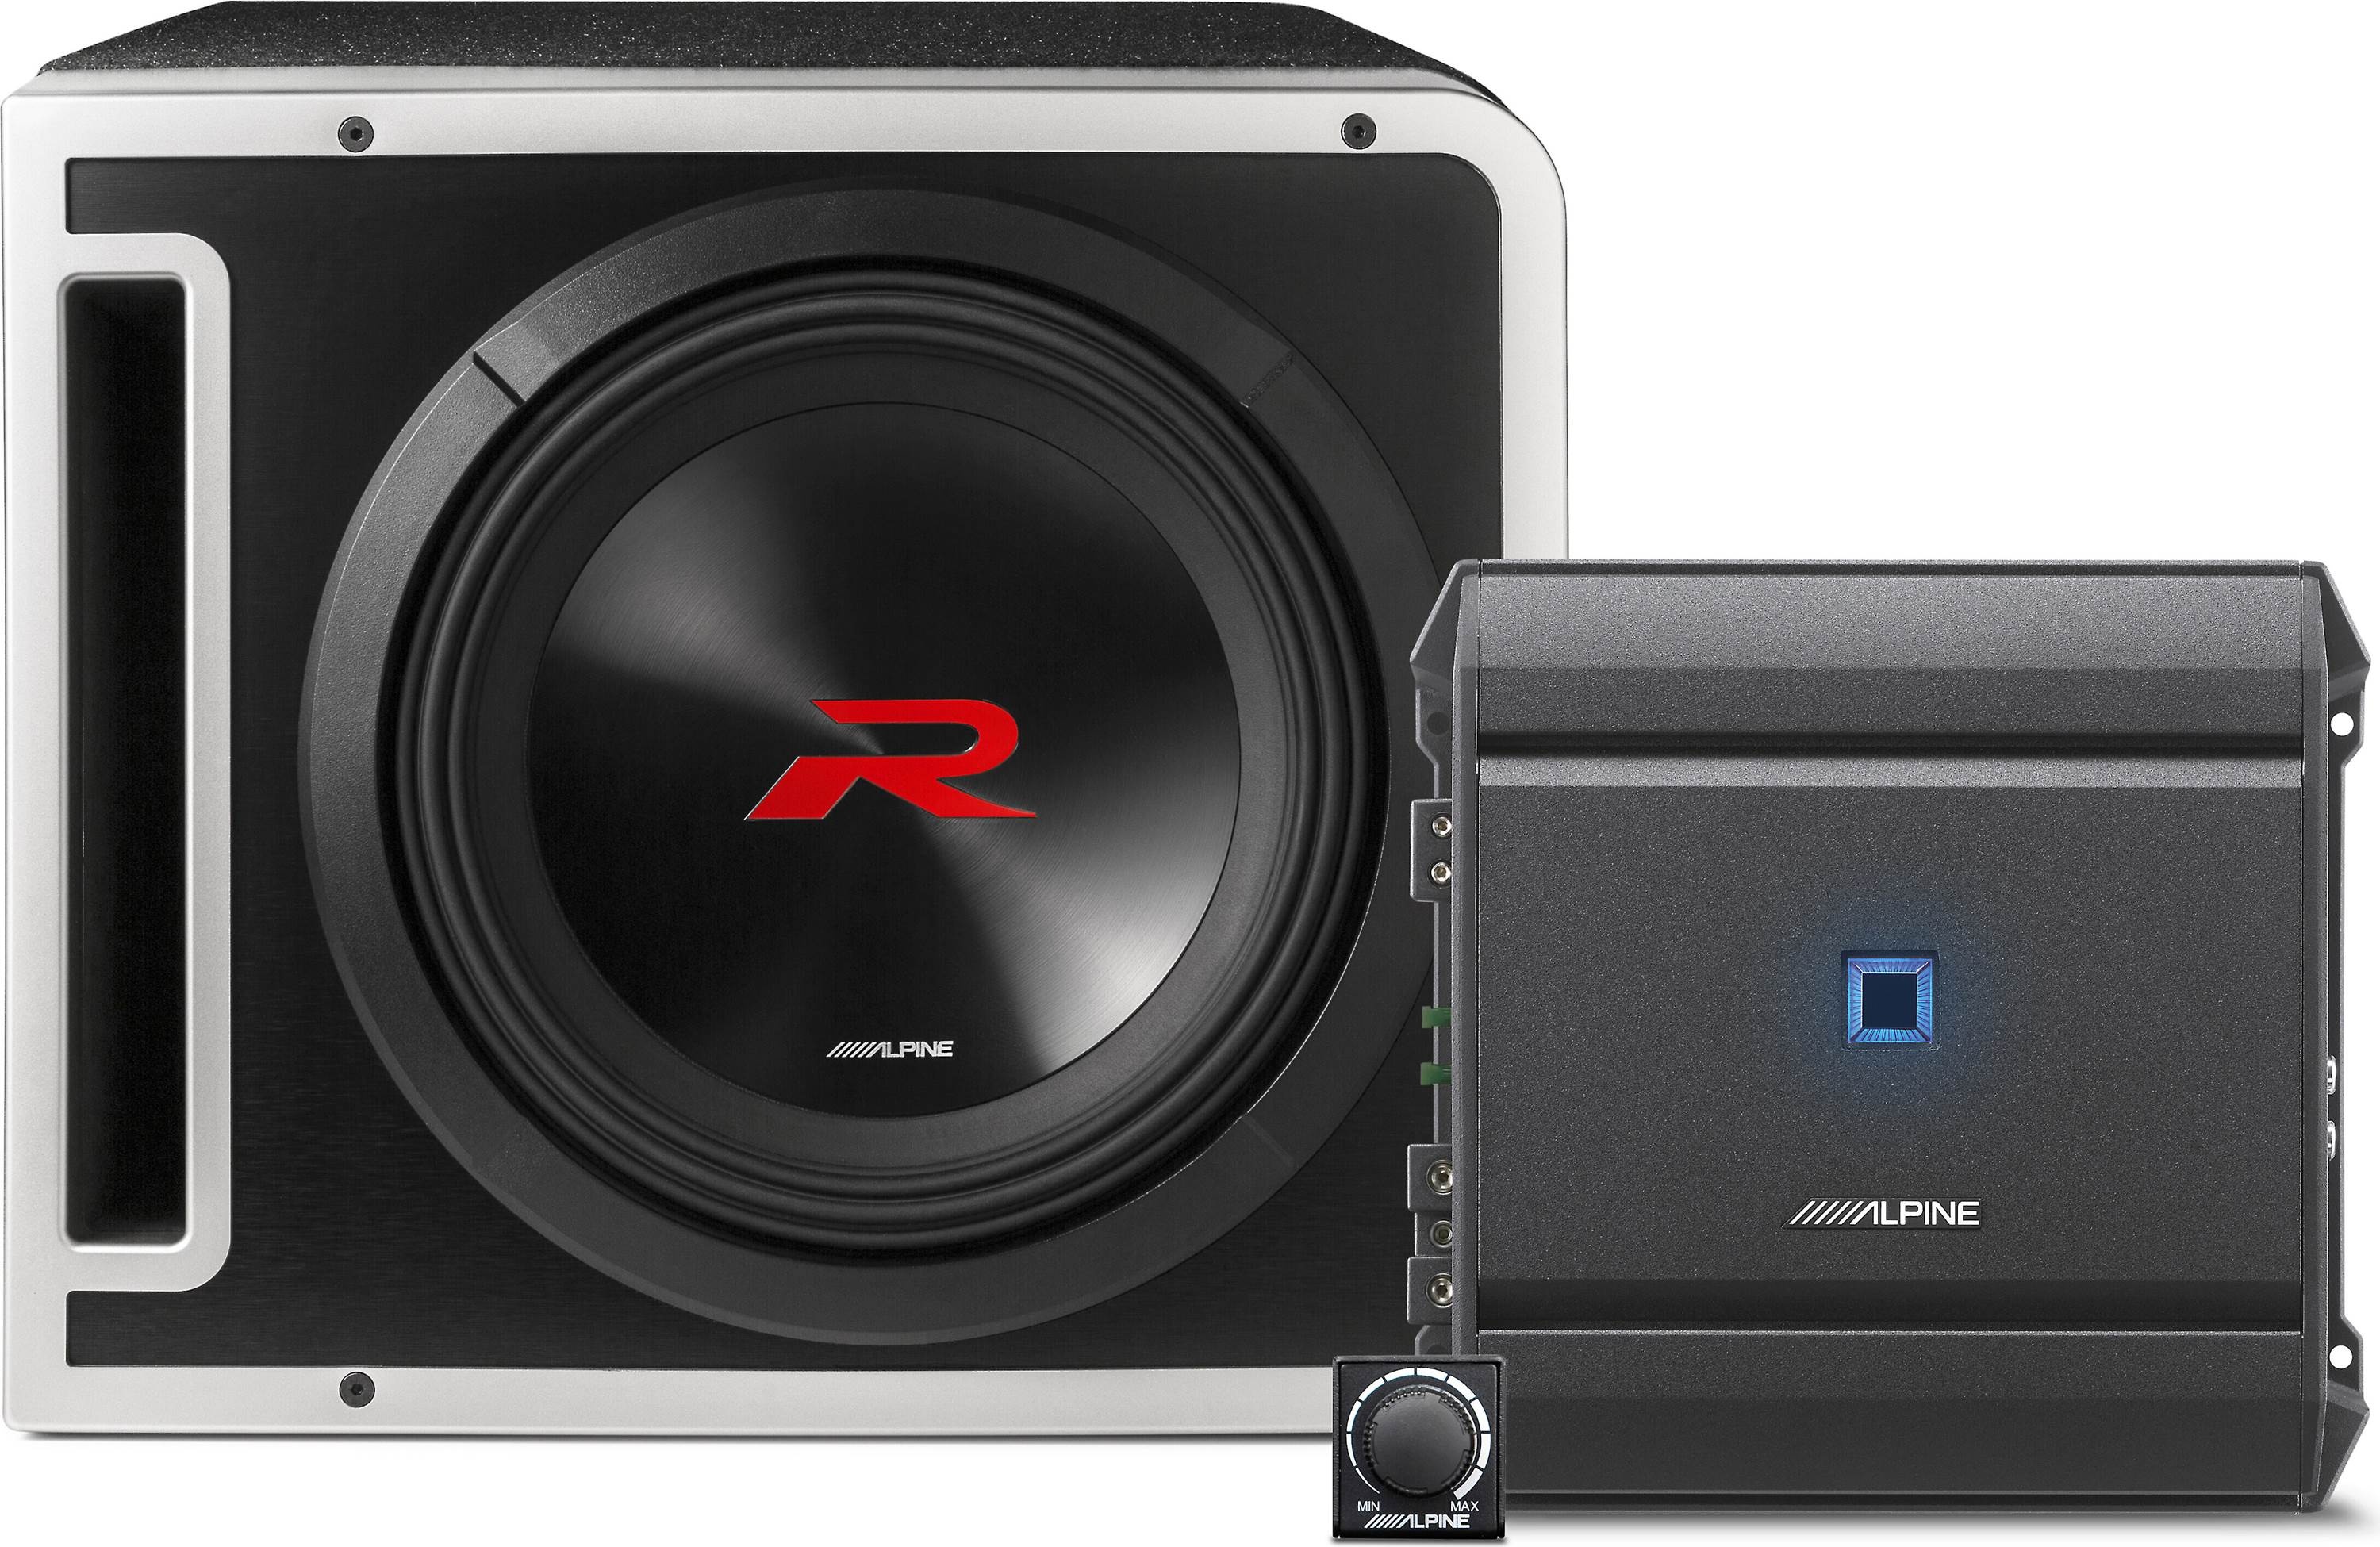
Alpine R2-SB10V-BNDL Package Includes R2-SB10V 10" Enclosure S-A60M Amplifier RUX-KNOB.2 remote
Alpine R2-SB10V-BNDL Bass Boost Package Includes R2-SB10V 10" ported enclosure, S-A60M amplifier, and RUX-KNOB.2 remote level control package includes Alpine R2-SB10V Halo Series enclosure, S-A60M mono amplifier, and RUX-KNOB.2 remote level control Alpine R2-SB10V R-Series 10″ Halo Subwoofer with ProLink™ 2Ω A subwoofer enclosure that sounds as good as it looks. Alpine’s preloaded, linkable subwoofer enclosures give you powerful performance with the unique Alpine Halo design and ProLink™. The new 2nd generation R-Series subwoofers take bass performance to extreme levels, delivering thunderous, ground-pounding bass. With Alpine’s enhanced sound performance, the R-Series subwoofers are highly accurate, creating a perfectly matched sound system with R-Series amplifiers and R-Series speakers – building an overall cohesive theme across its full-range Hi-RES Audio-certified system. The R2-SB10V is designed for amplifier compatibility with 20hm loads. General Features: Dual 10" Vented / Ported Subwoofer Enclosure Power Handling: Peak: 2250 watts Total RMS: 750 watts Total Preloaded with single 10" Subwoofers Vented / Ported Square/Rectangle enclosure Enclosure Dimensions: 14.5" TD x BD x 16" W x 12.68" H Groundbreaking Alpine Halo Design ProLink™ ported enclosure design Optimal Sound Performance Includes preloaded R-W10D4 10” R-Series subwoofer CARB-compliant 3/4-inch MDF construction Premium black carpet Silver Alpine embossed side logo badge Brushed aluminum finished metallic front baffle Authorized Internet Dealer 1-year Manufacturer's Warranty Subwoofer Features: Frequency Response: 24 - 200 Hz Sensitivity: 85 dB Enclosure Features: 10" Square/Rectangle Enclosure Box Finish: Carpet What's in the R2-SB10V package: R2-SB10V Owner's manual Ported enclosure loaded with one R2-W10D4 subwoofer driver Warranty information Product registration information Safety notice Alpine S-A60M S-Series Monoblock Class-D Amplifier 600W RMS The Alpine S-Series Sound Components Three new S-Series amplifiers join the S-Series family, known for reliable performance and value-oriented products. All three S-Series amps (mono, 4-channel, and 5-channel) contain technology currently implemented in R and X-Series models. The S-Series amps feature attractive prices and are designed to perform perfectly with the existing S-Series speakers. S-Series amplifiers are your sound system’s workhorse. With unmatched reliability and budget-friendly prices, these amplifiers are the better choice in performance value. General Features: Alpine S-Series Mono Power Amplifier - S-A60M RMS Power Output: 400W x 1 @ 4 Ohms (14.4V < 1% THD+N) 600W x 1 @ 2 Ohms (14.4V < 1% THD+N) S/N ratio: >85dB (ref: 1W into 4 ohms), >105dB (ref: rated power into 4 ohms) Remote bass knob compatible (requires RUX-KNOB.2, sold separately) CTA-2006 compliant THD+N ≤ 0.03% (ref 1W info 4 ohm) Frequency Response: 10HZ-400Hz (+/- 3 dB) Damping Factor: > 1000 variable low-pass filter (50-400 Hz, 24 dB/octave) variable bass boost (0-12 dB at 50 Hz) Speaker-level inputs (Speaker Wire to RCA Adapter Required) Preamp Inputs Improved heat sink and protection circuit design that eliminates thermal shut-down for dependable music playback Remote Sensing automatically turns on when using speaker-level inputs Approximate Weight: 11 lbs Fuse Rating: fuse rating: 30A x 2 Four-gauge power and ground wiring are recommended for installation. Contact us for information regarding a discount on select items on our website when purchased together with this amplifier. Dimensions: 8” W x 8” H x 2.25” D Authorized Dealer 1-year Manufacturer's Warranty What's in the S-A60M package: S-A60M owner's manual Mono subwoofer amplifier Four 3/4" Screws 2mm Allen wrench Owner's manual Alpine Verification Certificate Online product registration information Alpine RUX-KNOB.2 Remote Bass Knob for Alpine Amplifiers General Features: Remote Bass Level Control Knob 16-1/2" (5 meters) Connection cable Plugs directly in for quick, direct subwoofer control Specifically designed as the controller for use with any of the following PDX Amplifiers: PDX-M12 and PDX-M6 Easily adjust the bass gain of your amp while seated inside Control multiple amps from just one RUX-KNOB controller Authorized Internet Dealer 1-year Manufacturer's Warranty What is in the package: Alpine Remote Bass Level Control module 16.4' connecting cable 4 Self-tapping screws Warning: This product can expose you to, known to the State of California to cause cancer. For more information, go to P65Warnings.ca.
Brand: Alpine
Category: Vehicles & Parts > Vehicle Parts & Accessories > Motor Vehicle Electronics > Motor Vehicle Subwoofers